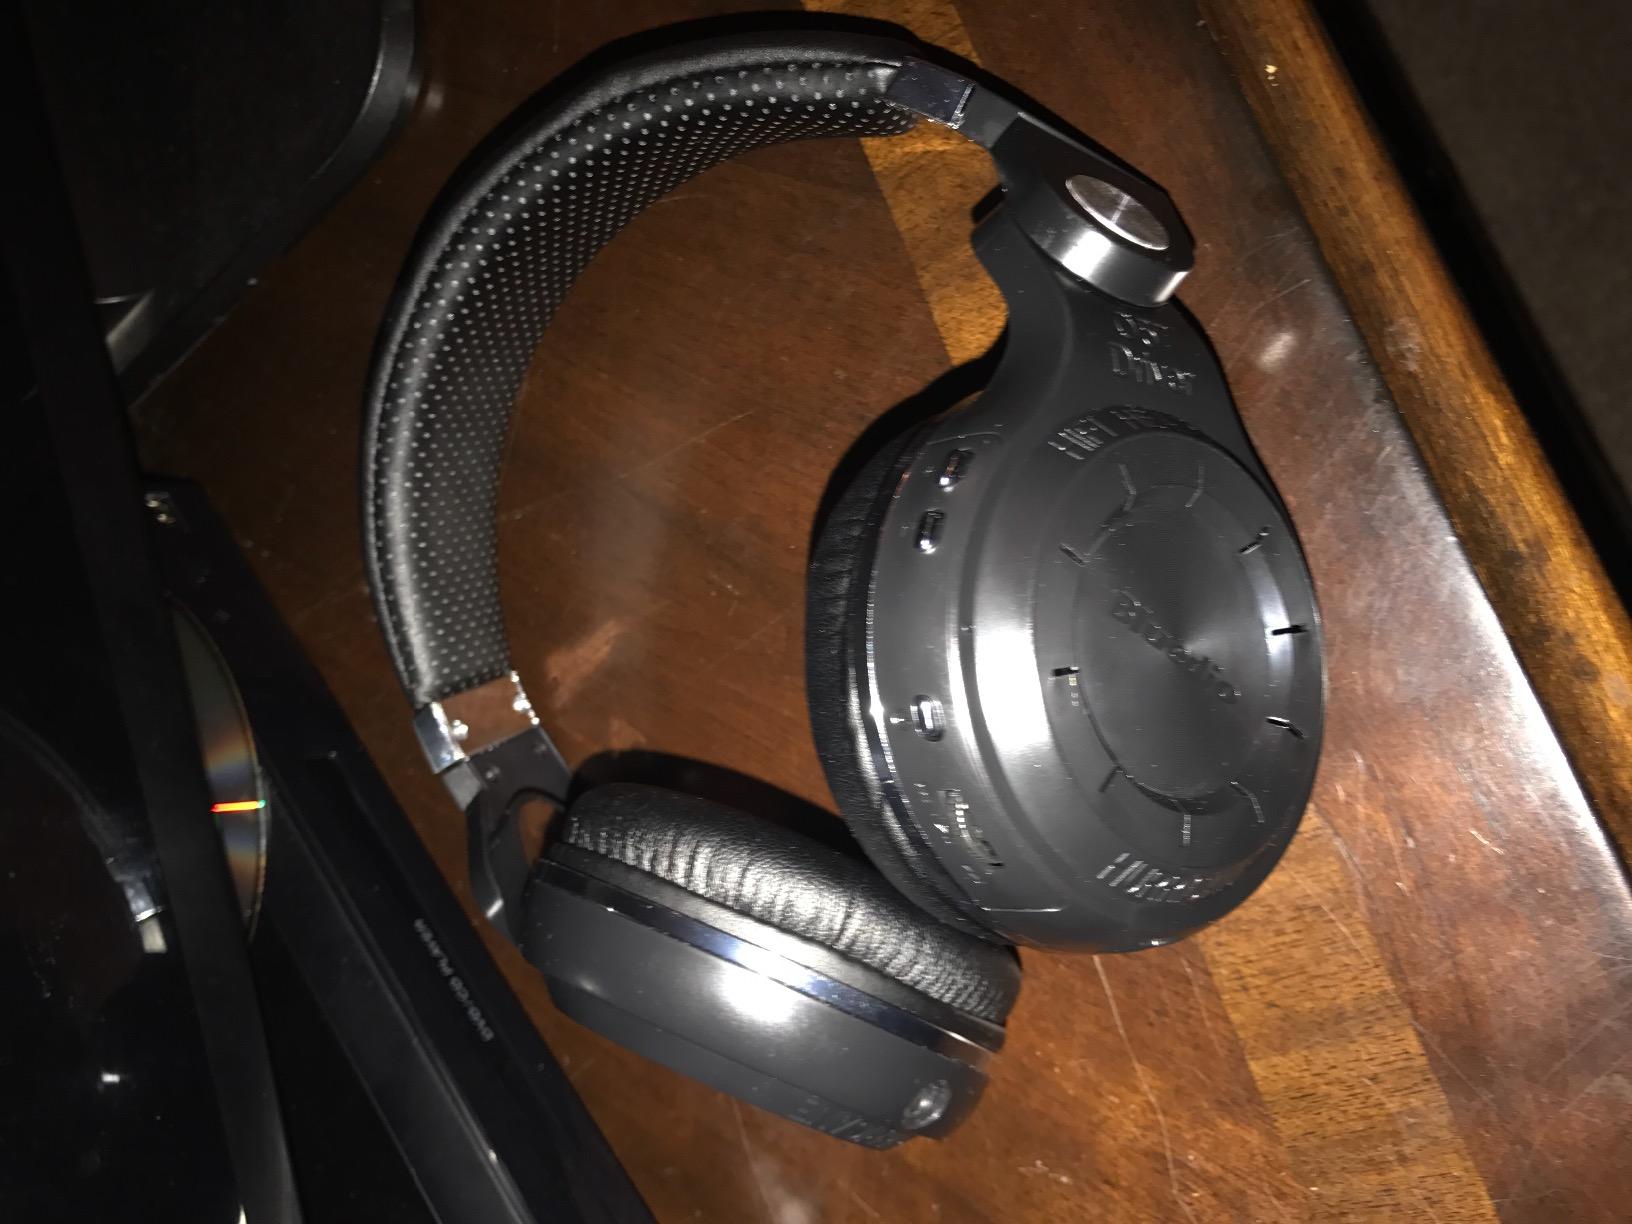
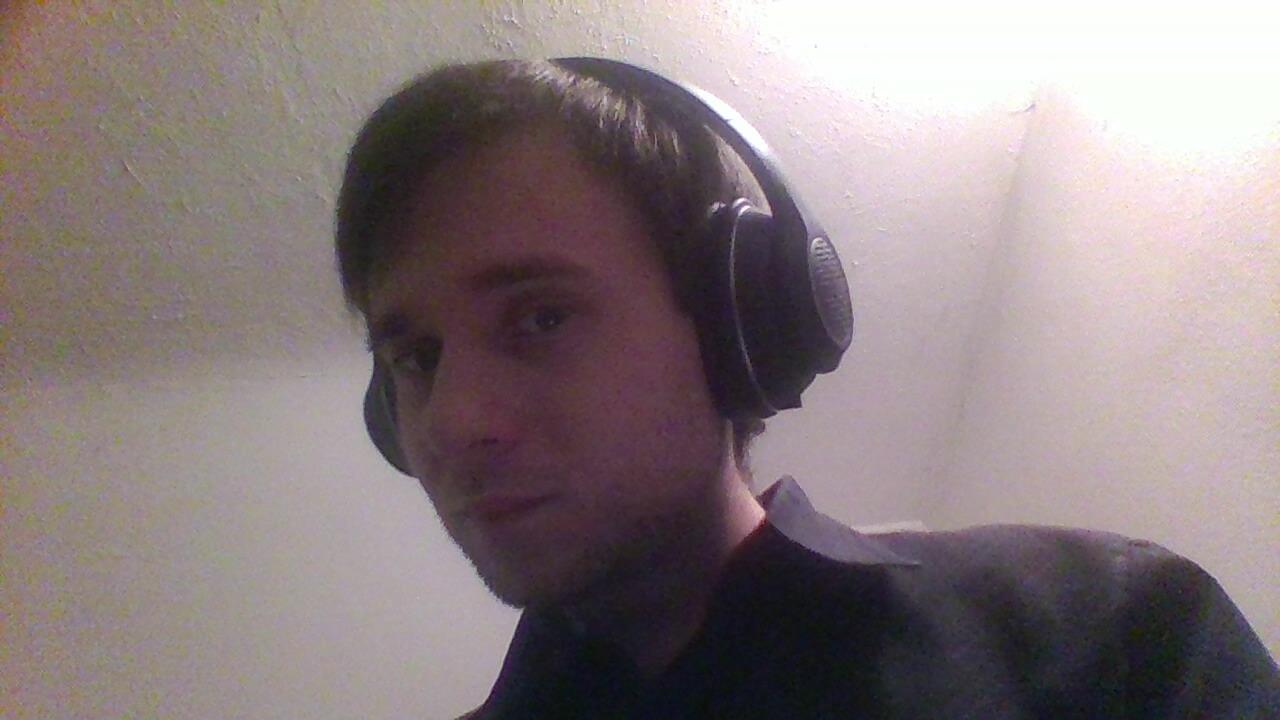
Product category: headphones
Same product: no